Frankie Laine

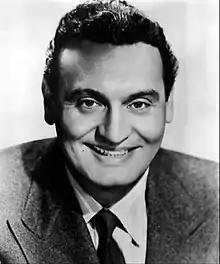
Laine in 1954

Frankie Laine (born Francesco Paolo LoVecchio; March 30, 1913 – February 6, 2007) was an American singer and songwriter whose career spanned nearly 75 years, from his first concerts in 1930 with a marathon dance company to his final performance of "That's My Desire" in 2005. Often billed as "America's Number One Song Stylist", his other nicknames include "Mr. Rhythm", "Old Leather Lungs", and "Mr. Steel Tonsils". His hits included "That's My Desire", "That Lucky Old Sun", "Mule Train", "Jezebel", "High Noon", "I Believe", "Hey Joe!", "The Kid's Last Fight", "Cool Water", "Rawhide", and "You Gave Me a Mountain".